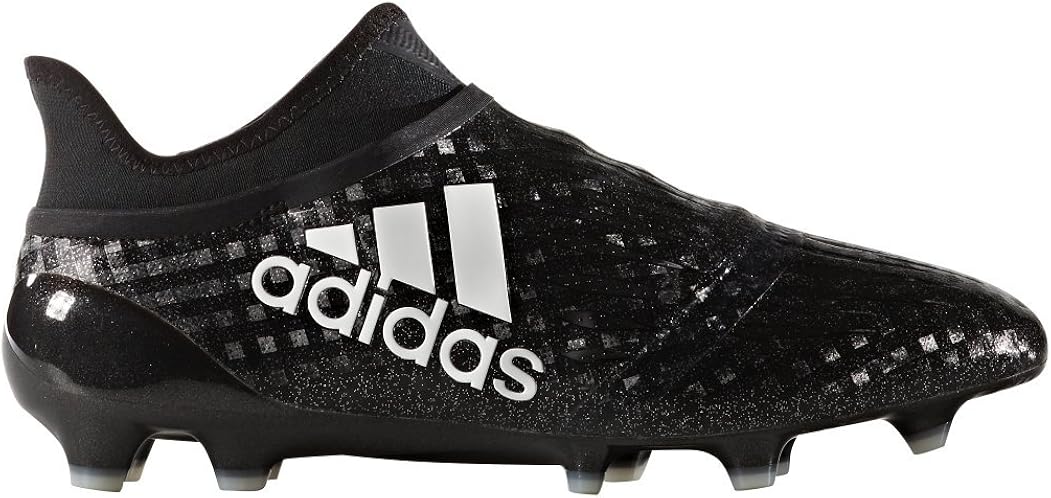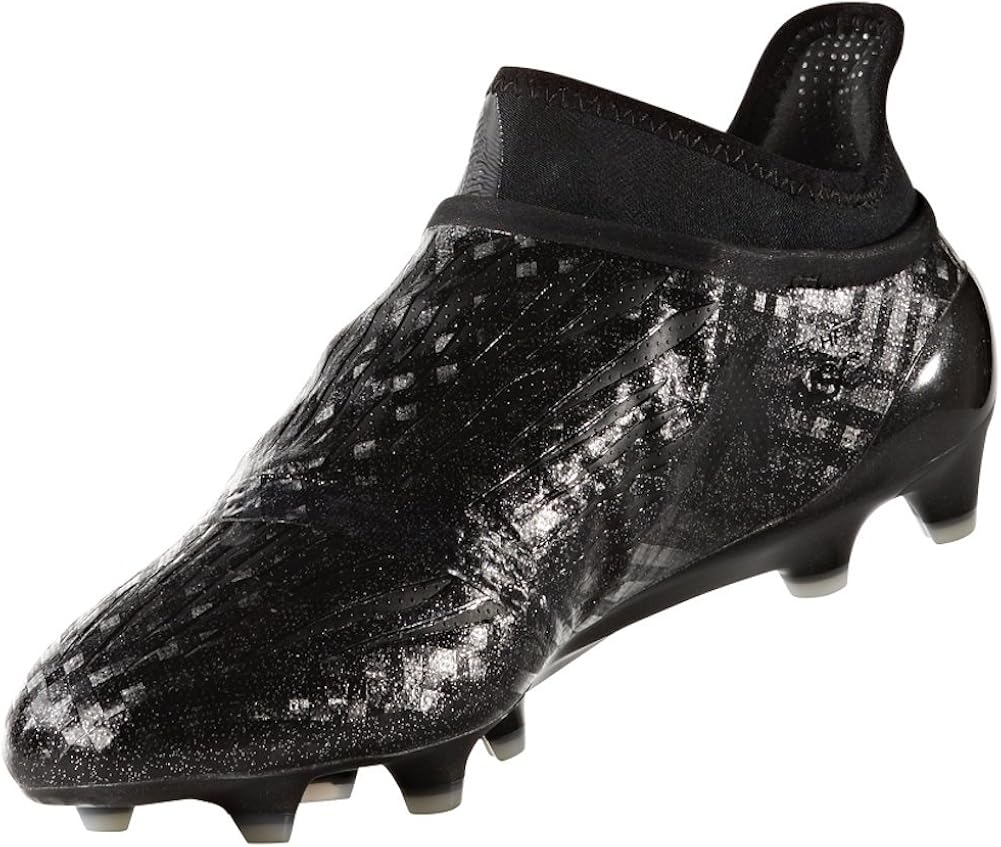
adidas Men's X 16+ Purechaos FG Soccer Cleats
Category: AMAZON FASHION
X 16+ PURECHAOS FIRM GROUND CLEATS
Features: 100% Synthetic | techfit compression upper | NON STOP GRIP (NSG) | PURECUT sock system | SPRINTFRAME outsole | FG Chaos stud alignment